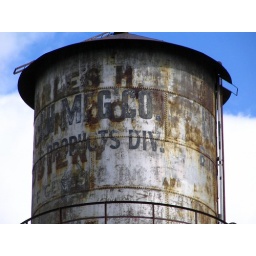
in Loudon, TN where highway U.S. 11 crosses the river